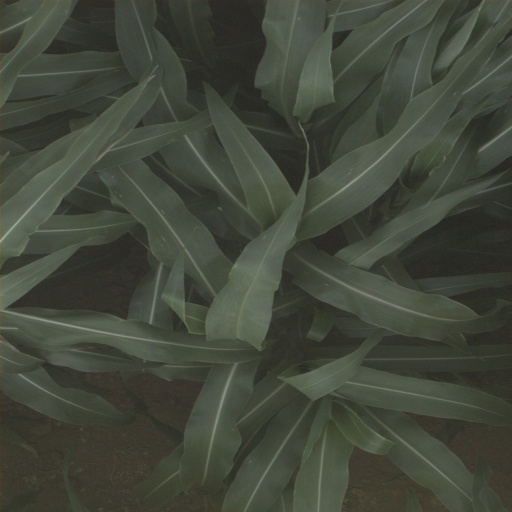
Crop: sorghum